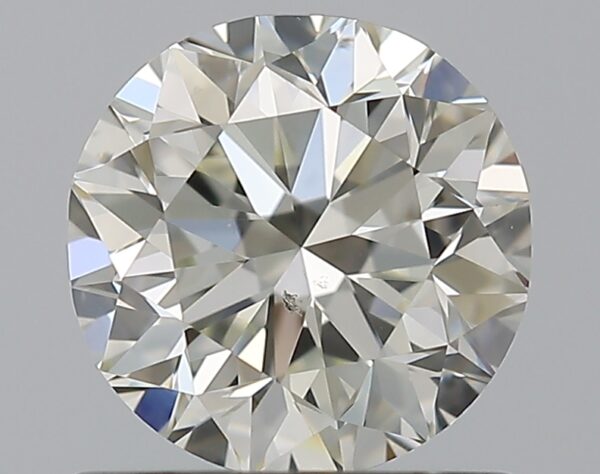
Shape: round
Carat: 1
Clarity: SI1
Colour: K
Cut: GD
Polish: EX
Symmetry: GD
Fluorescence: N
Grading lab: GIA
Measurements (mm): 6.08 x 6.19 x 4.06